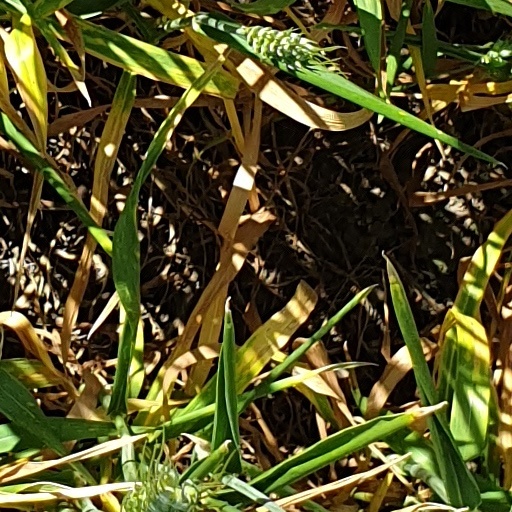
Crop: wheat